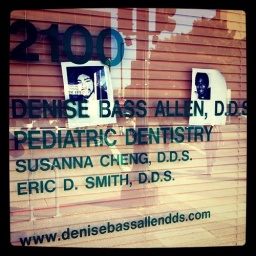
Oscar Grant in the dentist office window